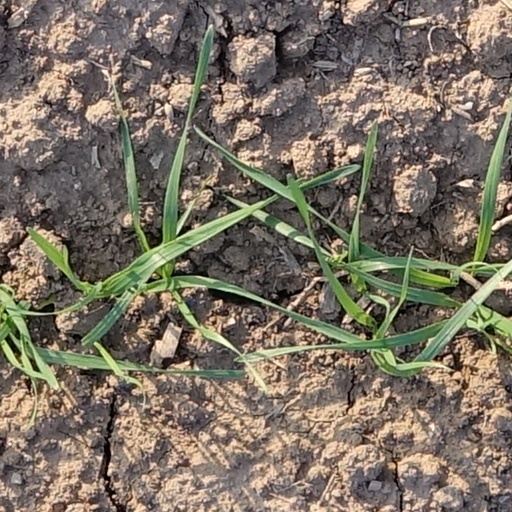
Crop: wheat